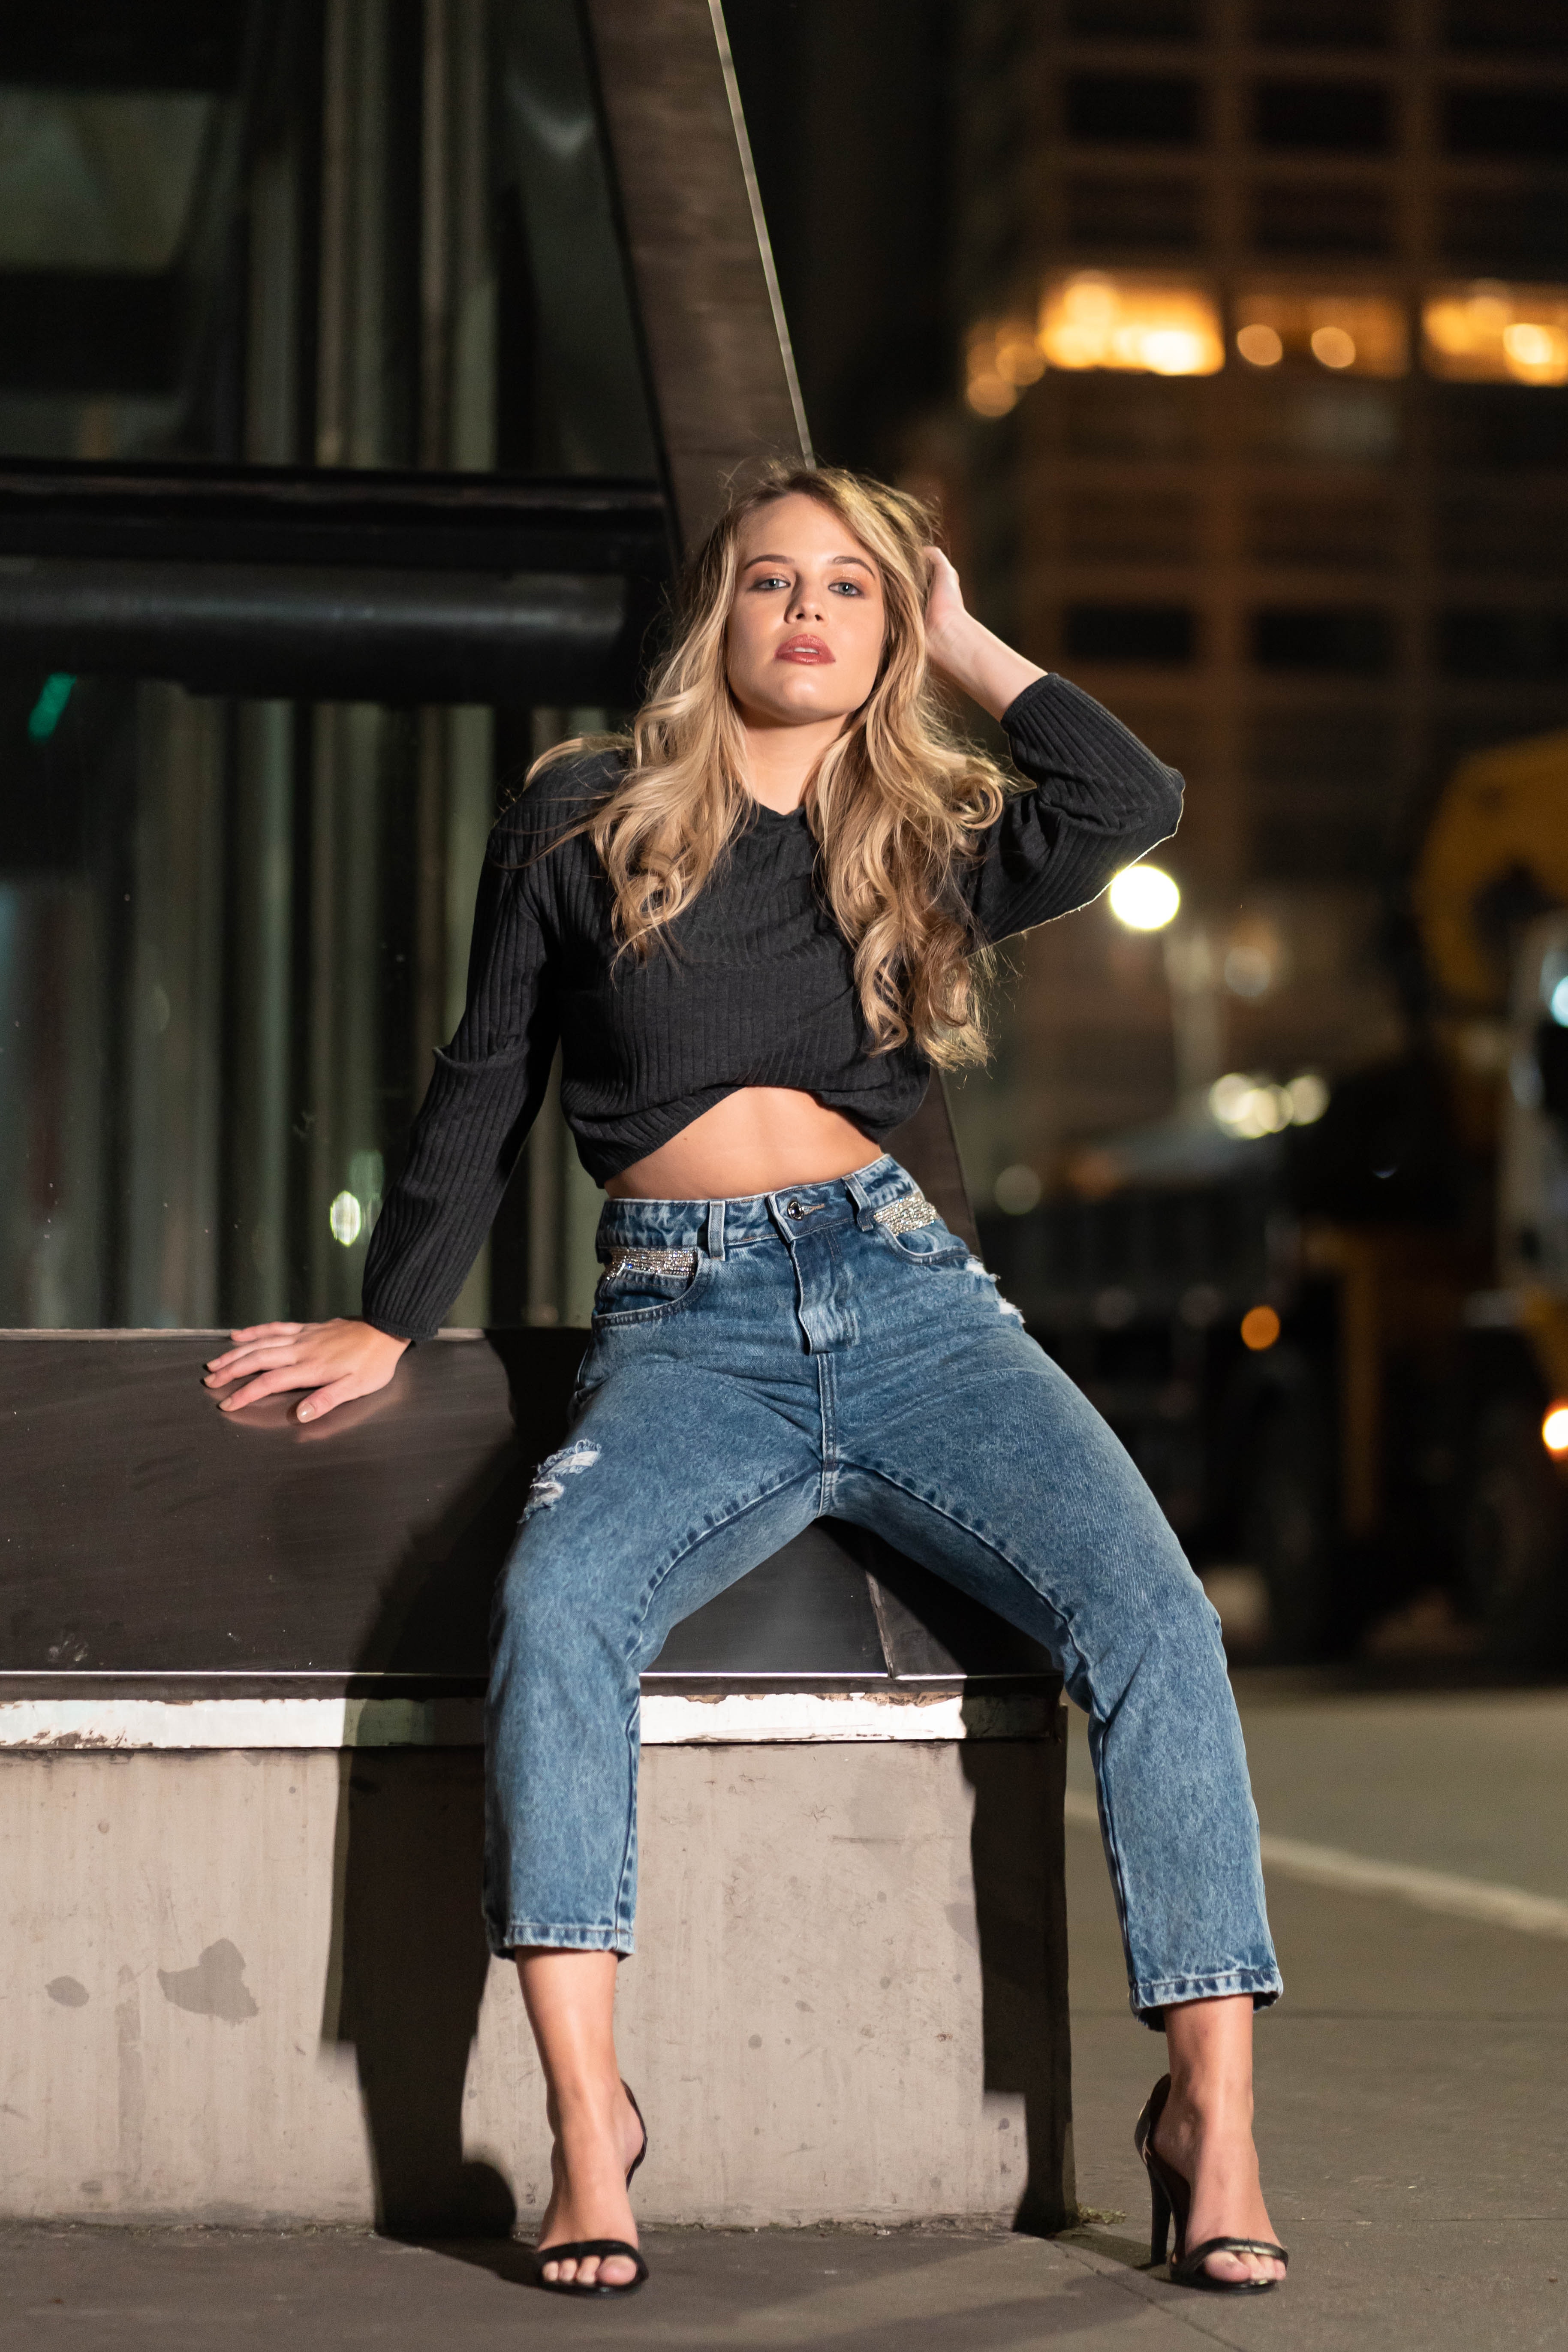
woman, joint, jeans, shoe, hairstyle, shoulder, leg, flash photography, street fashion, sleeve, textile, waist, eyewear, thigh, leather jacket, cool, knee, denim, fashion design, bag, t shirt, long hair, fashion model, electric blue, trunk, human leg, brown hair, sandal, blond, street, foot, sitting, sportswear, abdomen, city, belt, pattern, handbag, Luggage and bags, fun, leather, road, top, portrait photography, fur, photo shoot, ankle